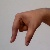
The image shows a hand gesture representing the letter 'Q' in Indian Sign Language.